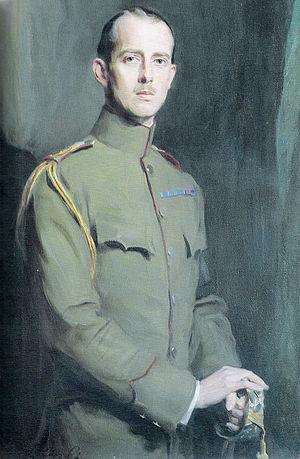
Alice de Battenberg, princesse de Battenberg puis, par son mariage, princesse de Grèce et de Danemark, est née le 25 février 1885 au château de Windsor, en Angleterre, et morte le 5 décembre 1969 au palais de Buckingham, à Londres. Belle-mère de la reine Élisabeth II du Royaume-Uni, c'est une princesse anglo-allemande entrée dans la famille royale de Grèce après son union avec le prince André. Devenue religieuse après la mort de son époux, elle a fondé un ordre orthodoxe qui a rapidement périclité. Alice de Battenberg est, par ailleurs, l'une des deux seules princesses européennes à avoir reçu le titre israélien de « Juste parmi les nations ».
Georges II de Grèce, roi des Hellènes et prince de Danemark, est né le 19 juillet 1890 au palais de Tatoï, en Grèce et est décédé le 1ᵉʳ avril 1947 au palais royal d’Athènes. Il est roi des Hellènes de 1922 à 1923 puis de 1935 à 1941/1944 et enfin de 1946 à 1947.
Sophie de Prusse, princesse de Prusse et d'Allemagne puis, par son mariage, reine des Hellènes, est née à Potsdam, en Prusse, le 14 juin 1870, et décédée à Francfort-sur-le-Main, dans le land de Hesse, en Allemagne, le 13 janvier 1932. Elle est souveraine de Grèce de 1913 à 1917 puis de 1920 à 1922.
Olga Constantinovna de Russie, grande-duchesse de Russie puis, par son mariage, reine des Hellènes et princesse de Danemark, est née le 3 septembre 1851 au palais de Pavlovsk, à Saint-Pétersbourg, en Russie, et morte le 18 juin 1926 à Rome, en Italie. En tant qu'épouse du roi Georges Iᵉʳ de Grèce, elle est reine des Hellènes de 1867 à 1913 avant d'être régente de Grèce du 18 novembre au 11 décembre 1920.